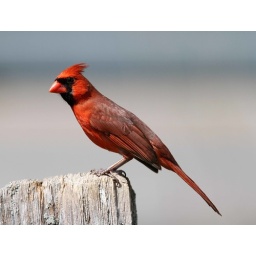
This male took a quick glance at me before flying off near Fish Island at Lake Barkley Lodge in Kentucky.